Georges Durand

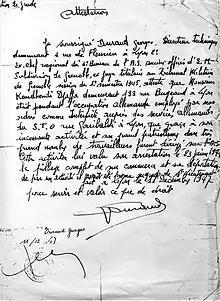
Letter from Georges Durand to Djaafar Khemdoudi, providing information about their connection during the war.

Georges Durand joined the Resistance and Combat in May 1942, and towards the end of that year, he began organizing the maquis of Grésivaudan. He provided employment to the maquisards at the Papeteries de Lancey to hide them more effectively.